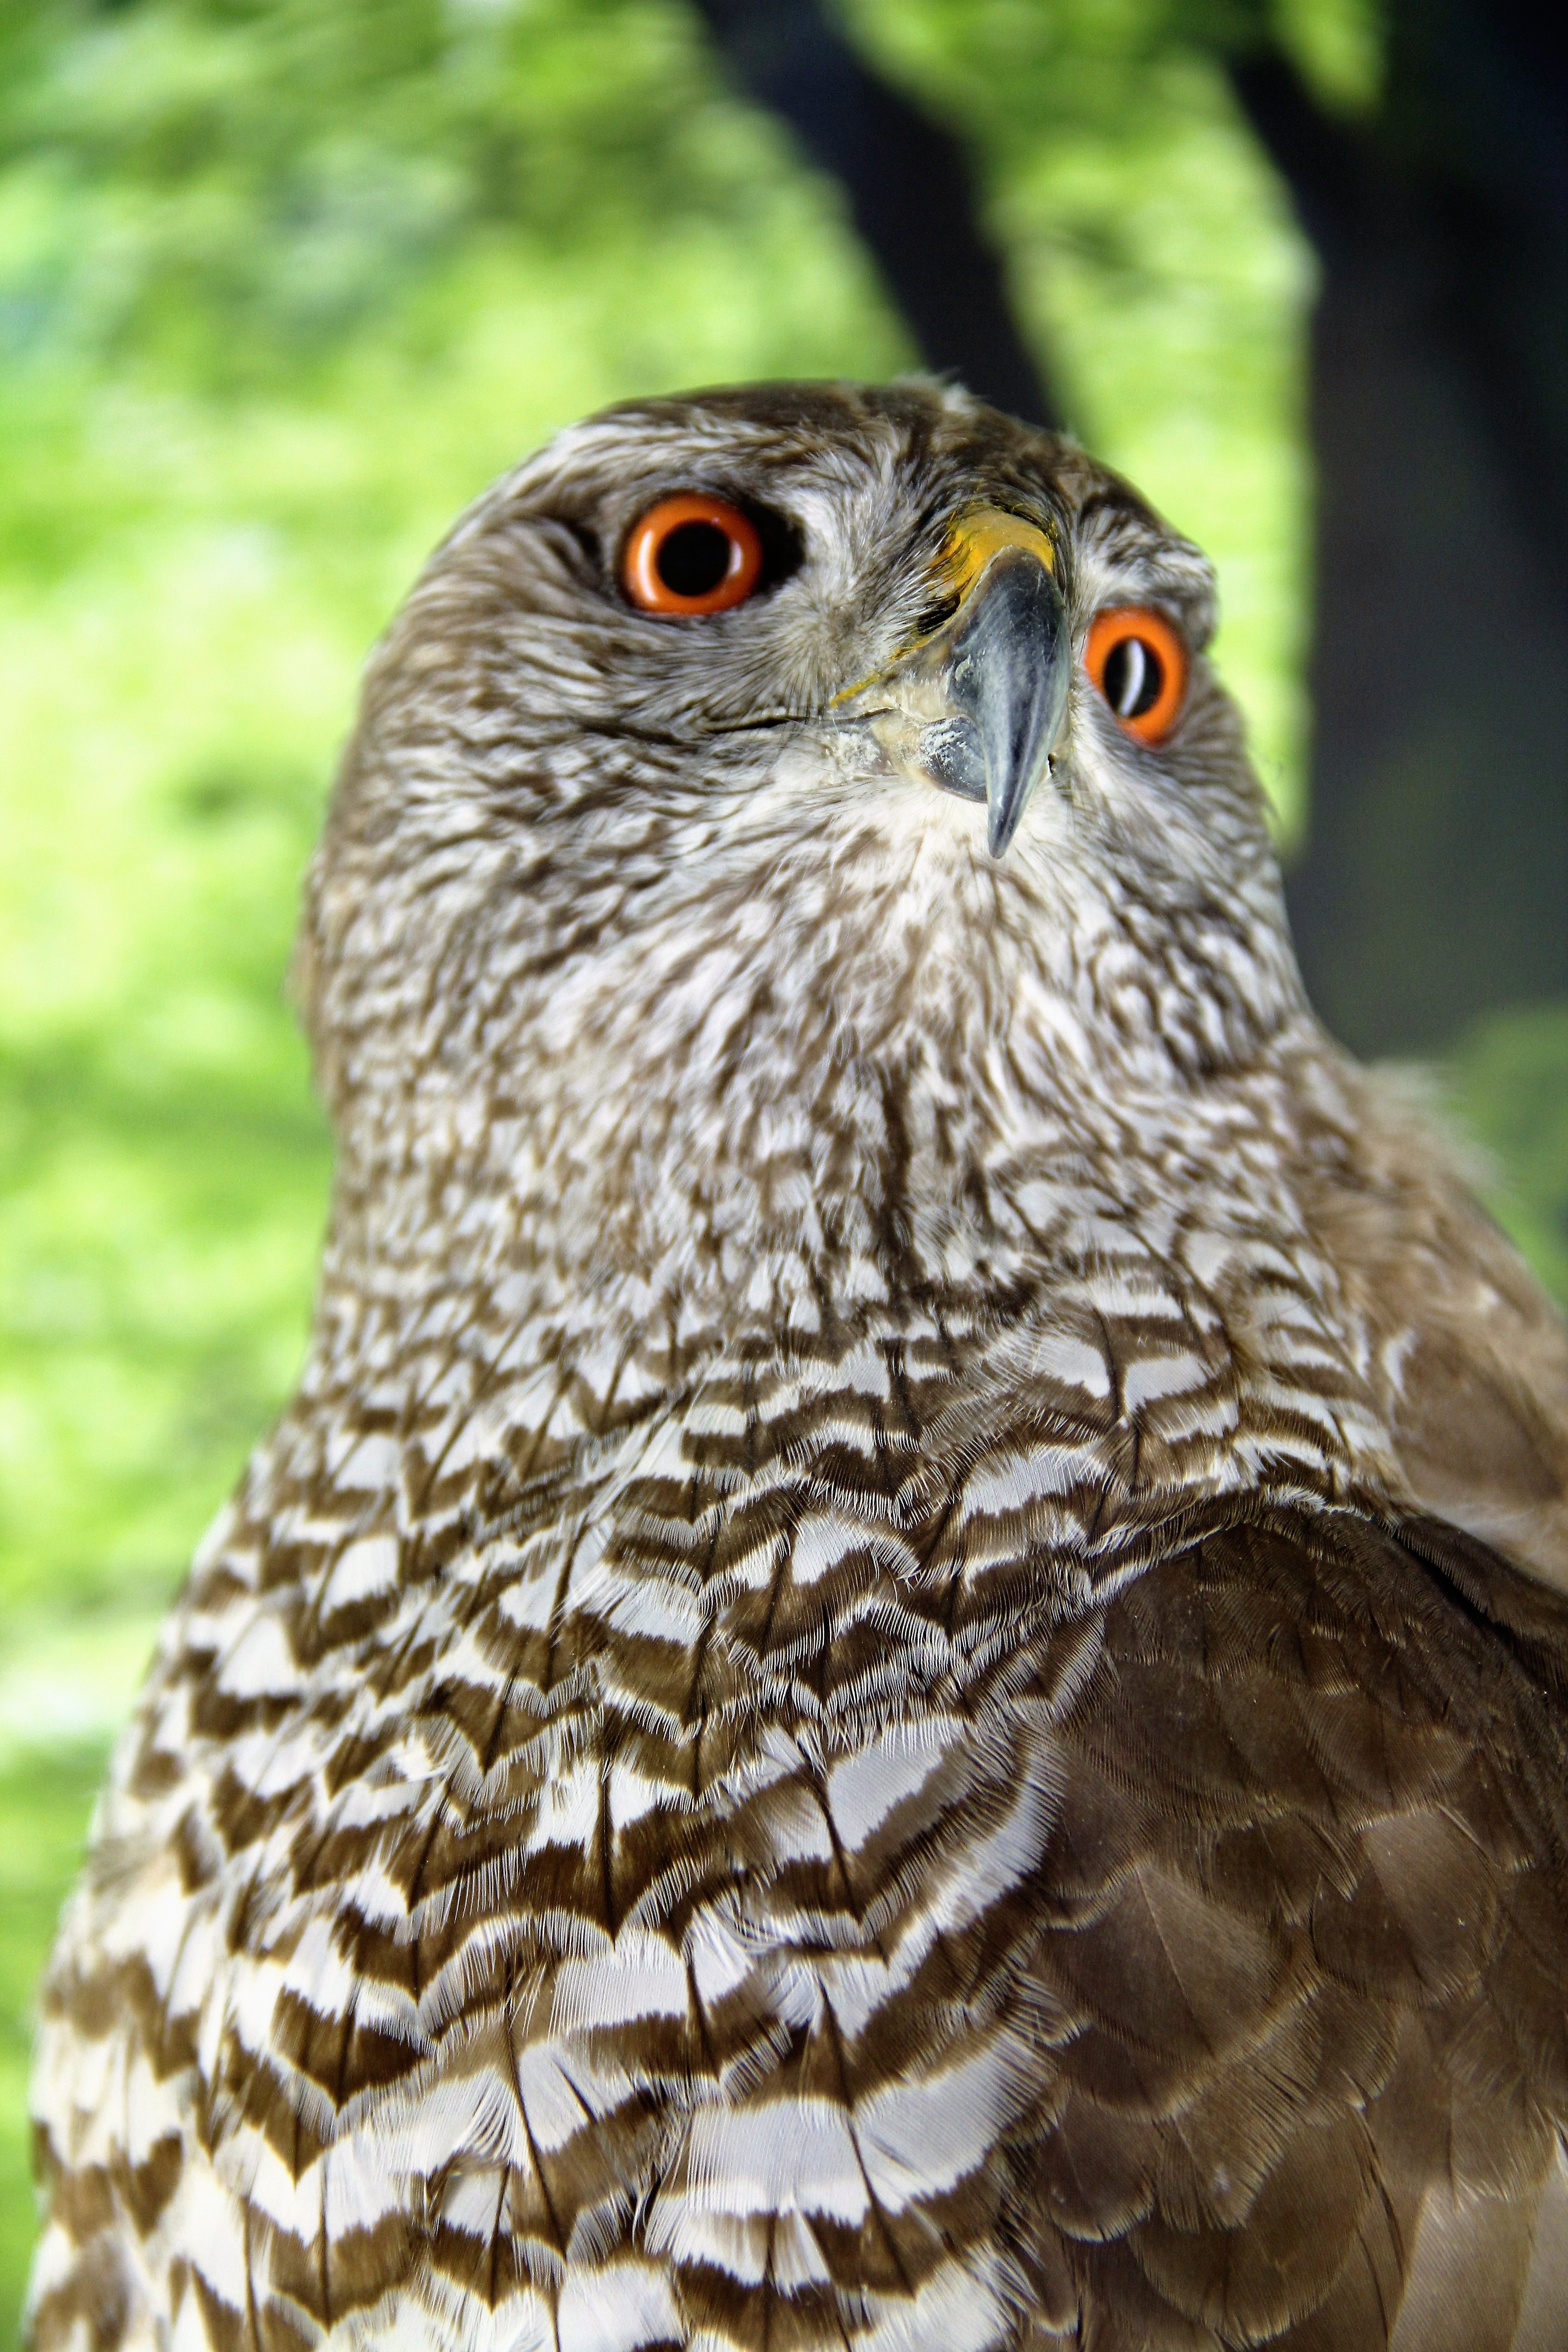
nature, forest, bird, wing, animal, wildlife, beak, hawk, owl, feather, fauna, raptor, bird of prey, close up, vertebrate, bill, falcon, bird of year 2015, accipiter gentilis, hawk like, brown white, great grey owl, accipitriformes